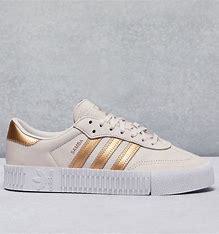
Brand: adidas
Model: originals Adidas Originals Sambarose